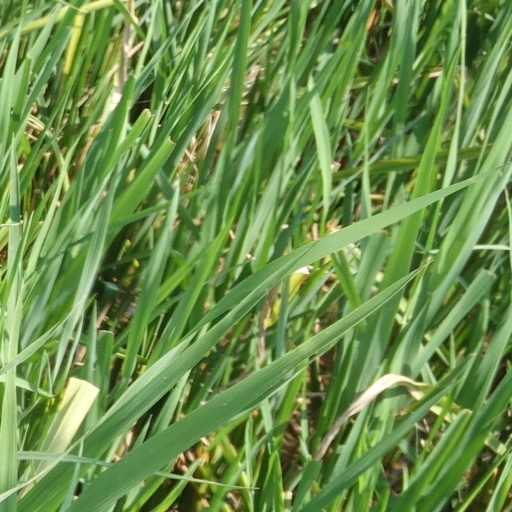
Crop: rice